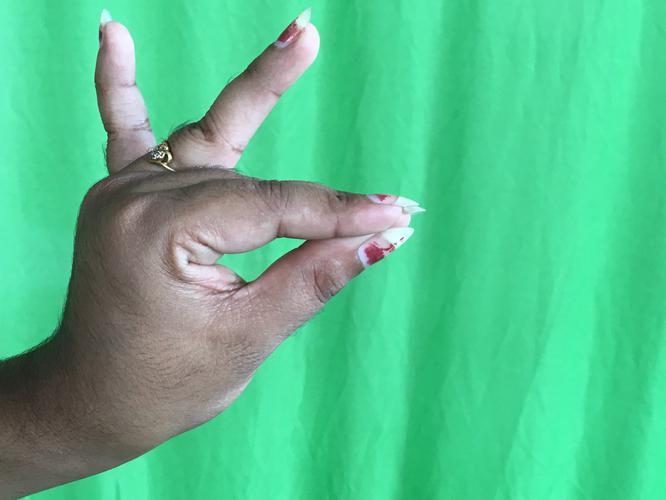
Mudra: Katakamukha_1
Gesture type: single_hand